El Paso–Juárez

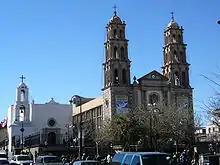
The Mission Nuestra Señora de Guadalupe

El Paso became the southernmost locality of the Provincia de Nuevo Mexico (modern New Mexico). It remained largest city in New Mexico until its north side was ceded to the US in 1850. It communicated with Santa Fe and Mexico City by the Royal Road. American spies, traders and fur trappers visited the area since 1804 and some intermarried with the area's Hispanic elite. Although there was no combat in the region during the Mexican War of Independence, El Paso del Norte experienced the negative effects it had on its wine trade.